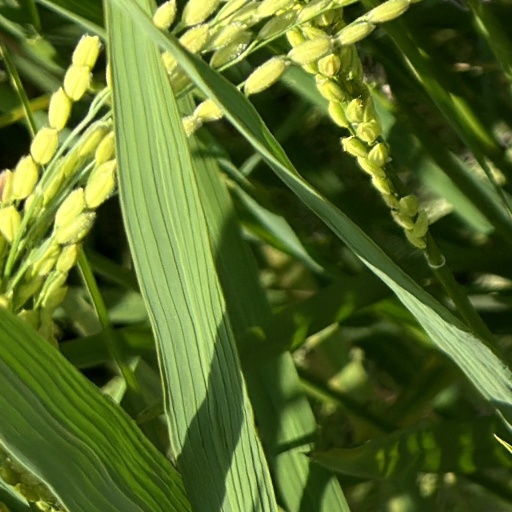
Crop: rice